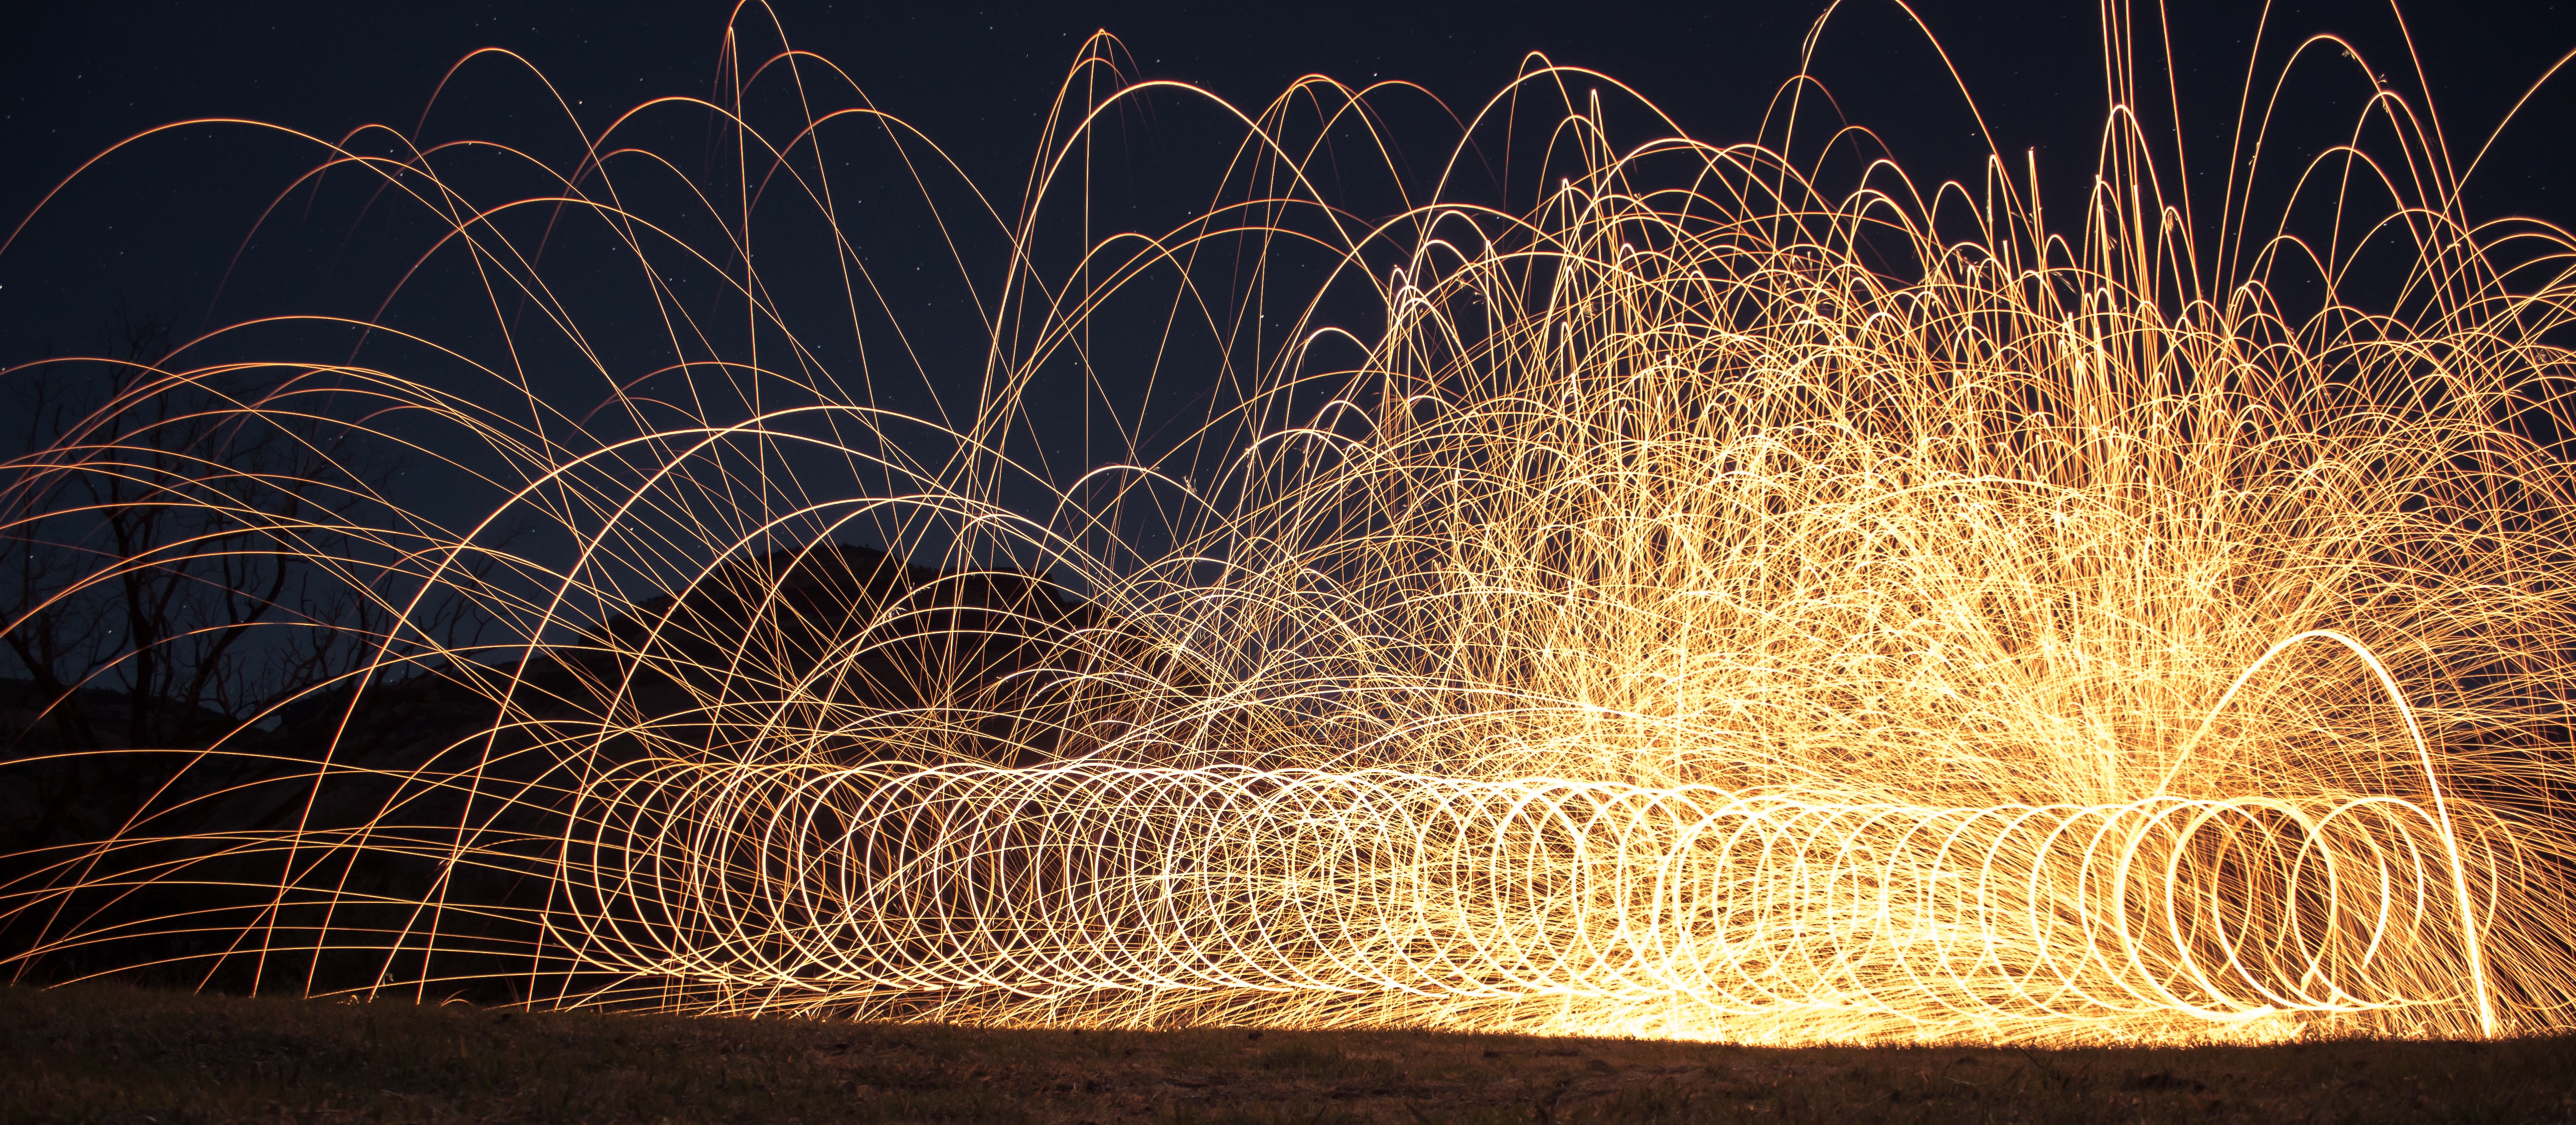
branch, light, night, sparkler, lighting, christmas decoration, christmas lights